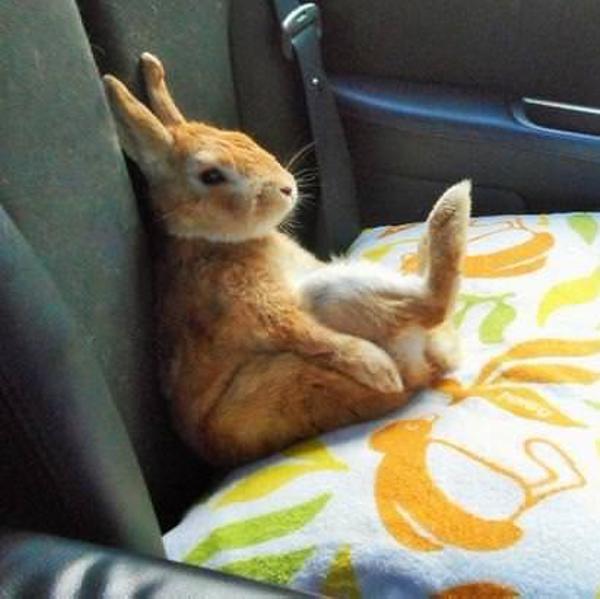
回答: 月まで。